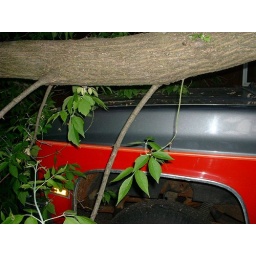
Yes, that is my truck under that tree